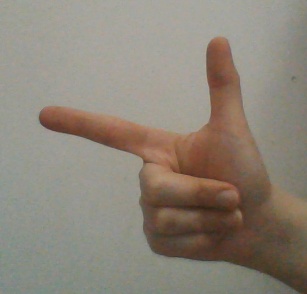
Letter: yaa